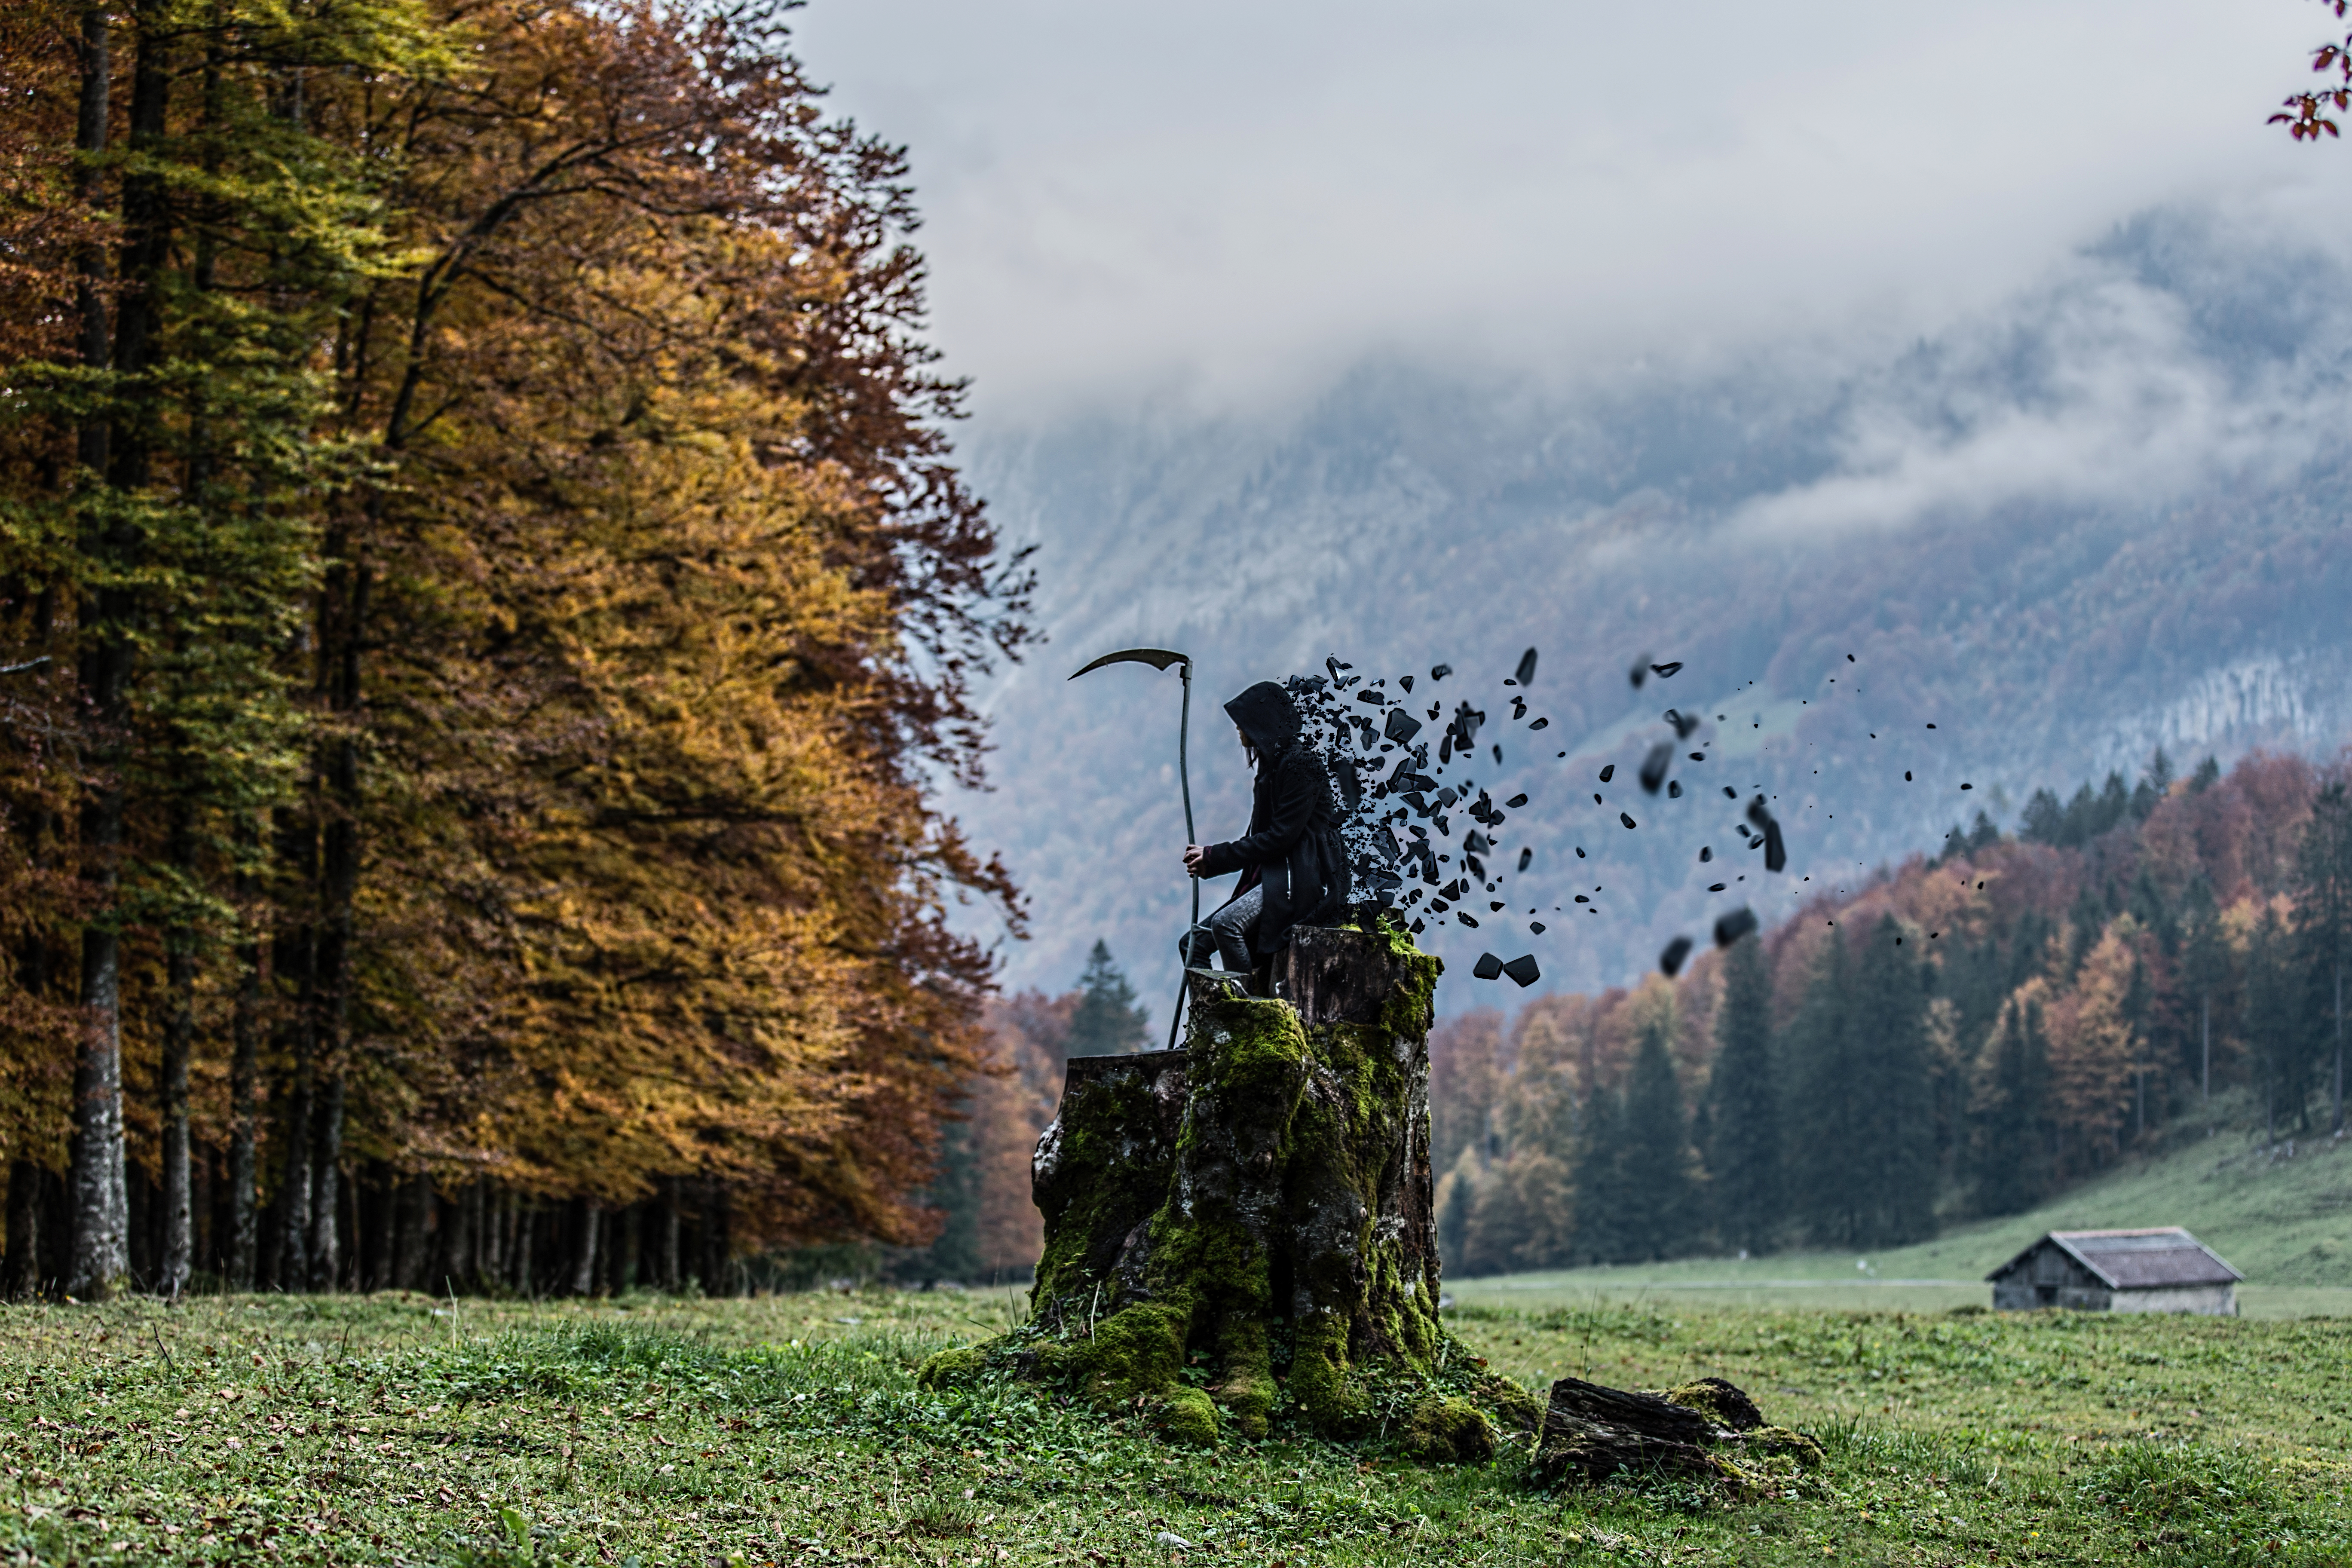
landscape, tree, nature, forest, rock, wilderness, creative, mountain, plant, photography, meadow, leaf, hill, flower, mountain range, wake, underground, portrait, autumn, peace, season, ridge, war, free, copyrightfree, rip, chemtrails, commons, royaltyfree, wendelin, jacober, anonymous, wakeup, revolution, anon, newworldorder, up, kenfm, geoengenering, haarp, woodland, lies, rural area, worldpeace, fuckwar, woody plant, mountainous landforms